Harriet Dart

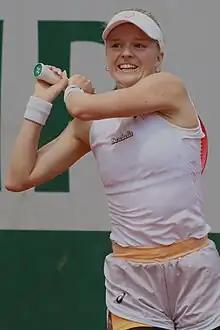
Dart at the 2023 French Open

Harriet Dart (born 28 July 1996) is a British professional tennis player. She achieved a career-high singles ranking of world No. 70 and a career-high doubles ranking of No. 59, on 14 October 2024. She reached the final of the 2021 Wimbledon Championships in mixed doubles with Joe Salisbury.